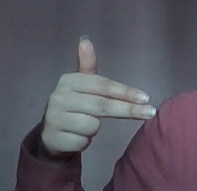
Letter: ghain